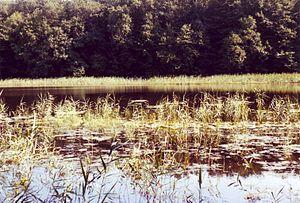
Etangs de Bonfol dans le canton du Jura en Suisse
Bonfol est une commune suisse du canton du Jura, située dans le district de Porrentruy.